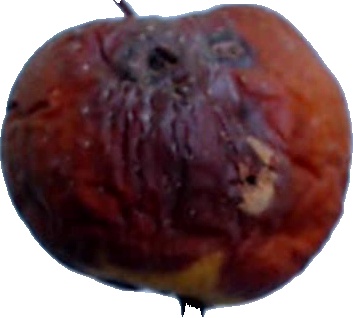
Label: apple_rotten_1